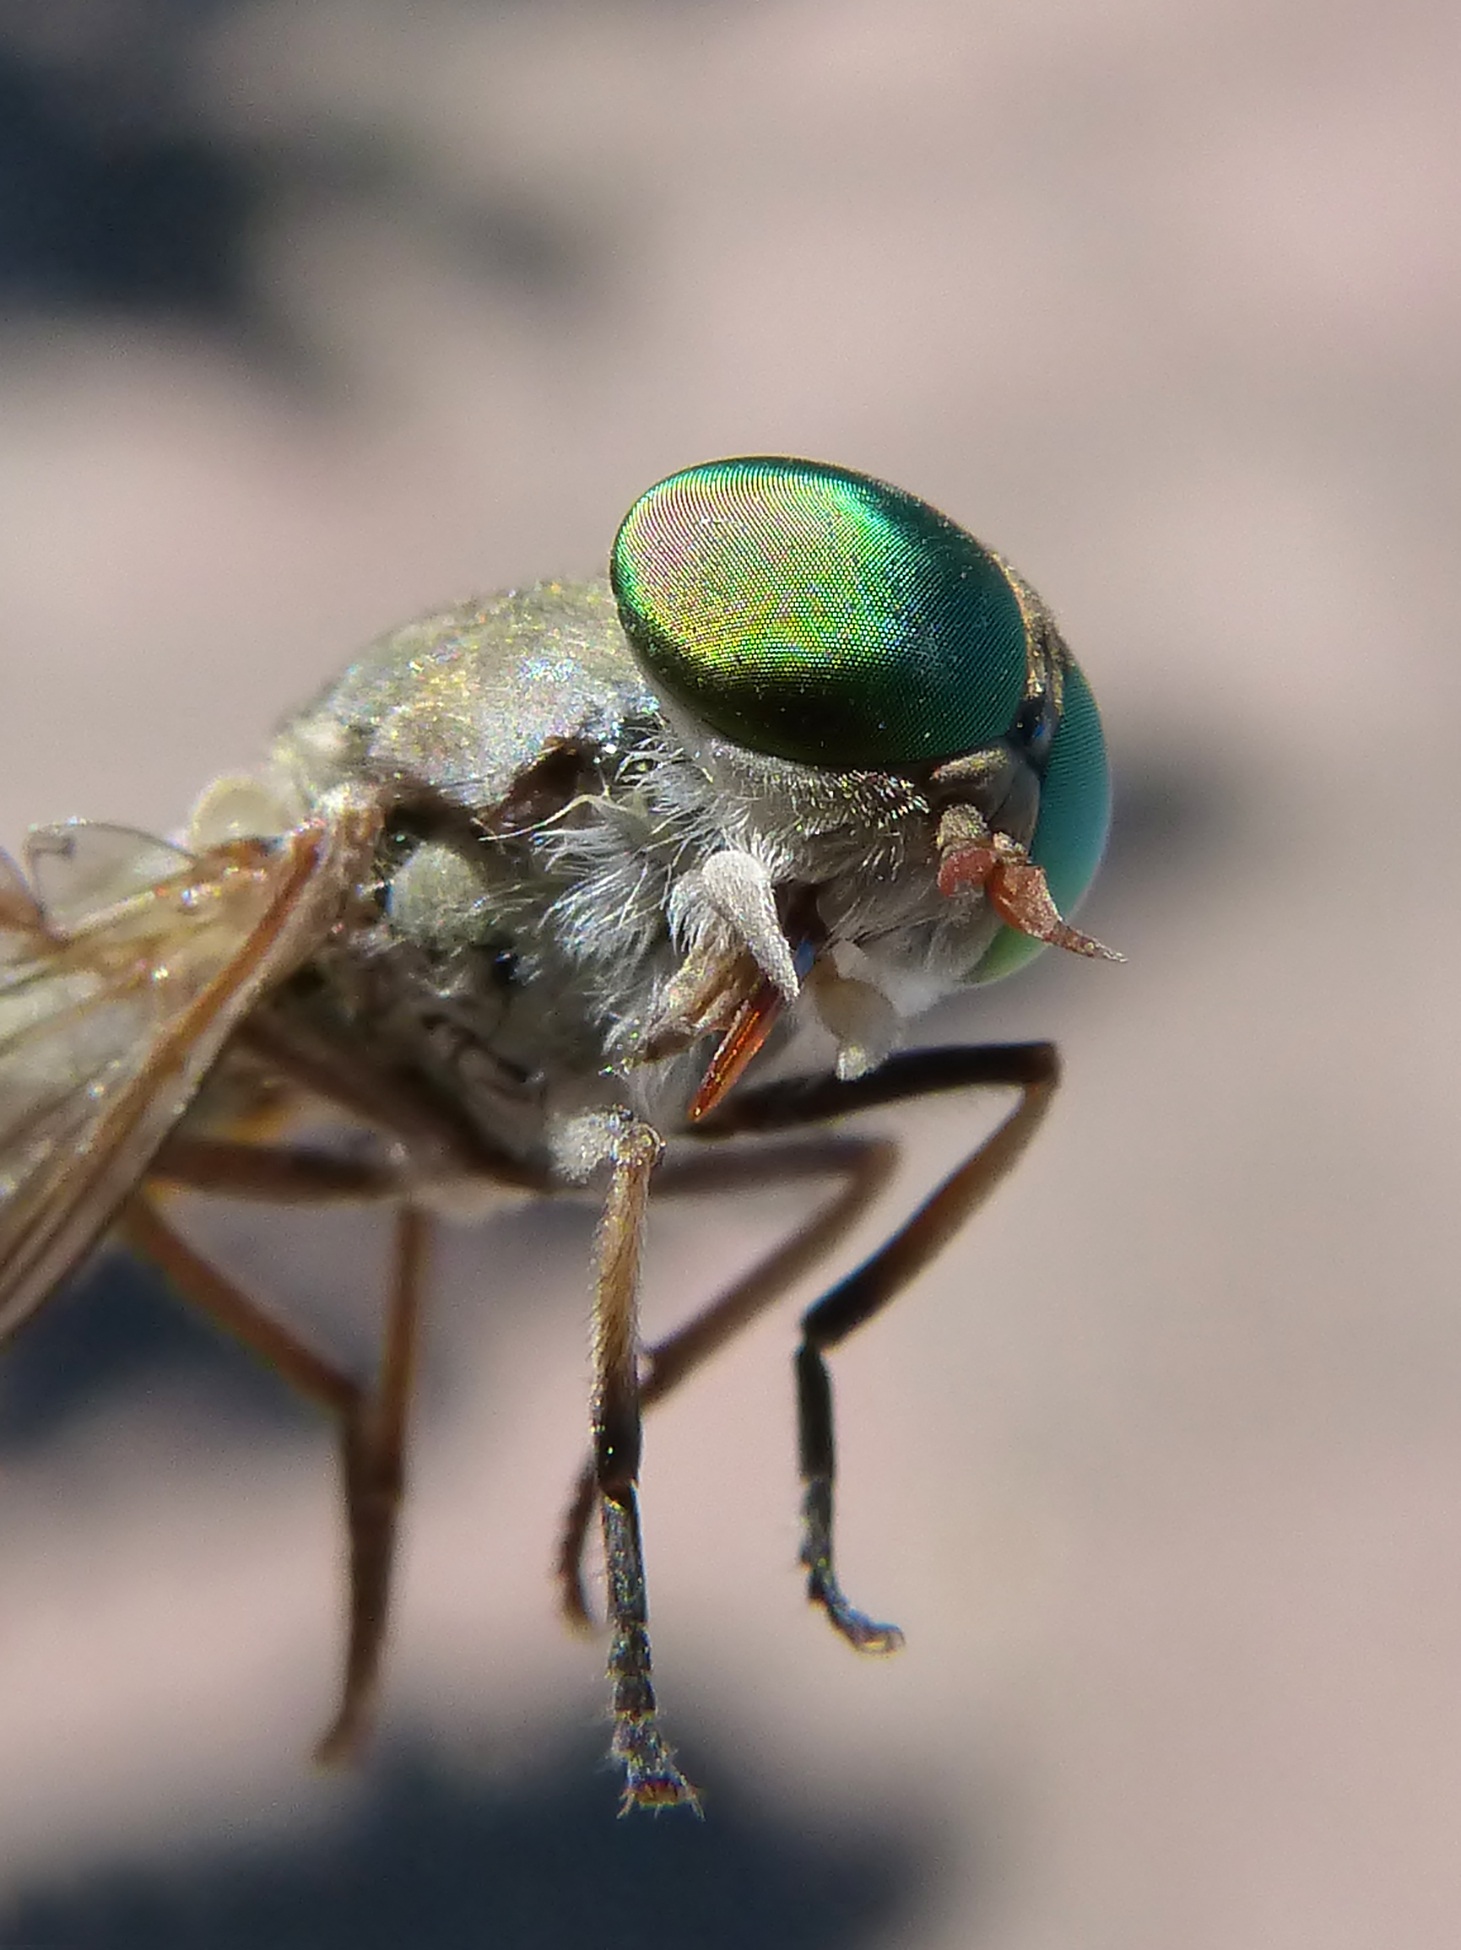
nature, photography, fly, green, insect, fauna, invertebrate, close up, sting, macro photography, horsefly, arthropod, insect eye, tabanid, compound eye